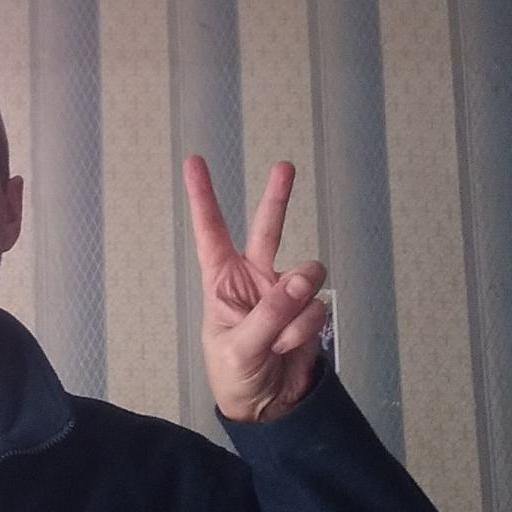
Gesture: peace